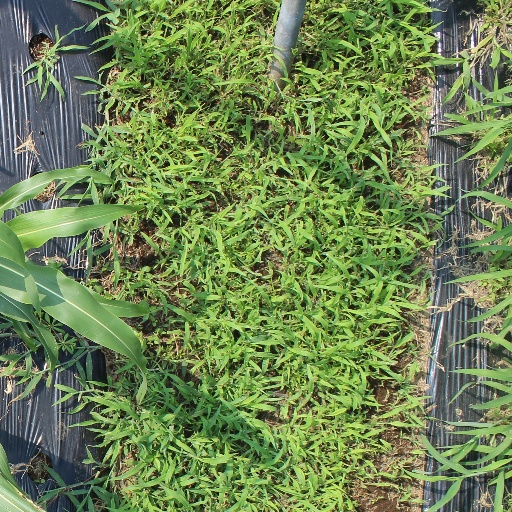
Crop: sorghum